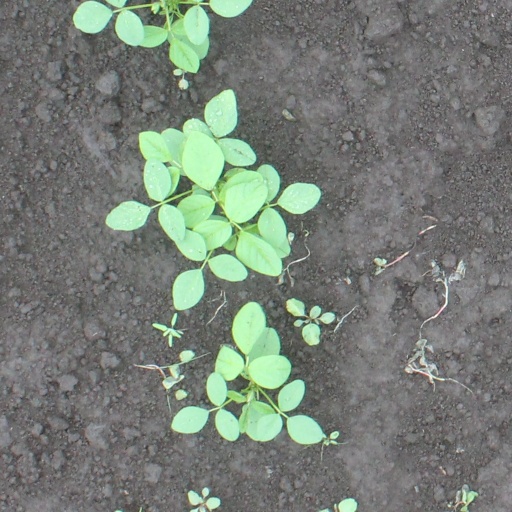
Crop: soybean